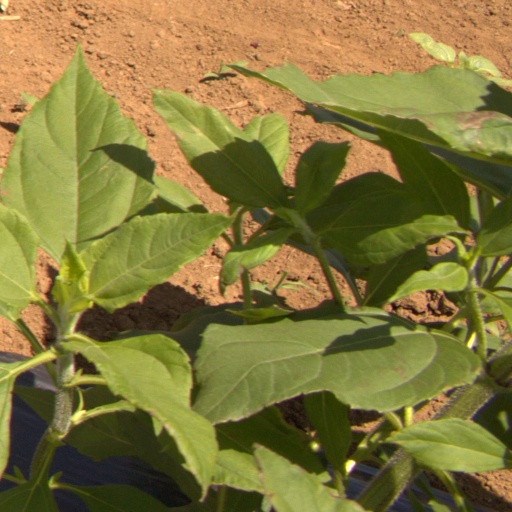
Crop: Jerusalem artichoke